Phillip Gaines

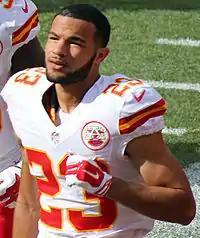
Gaines with the Kansas City Chiefs in 2014

Phillip Gaines (born April 4, 1991) is an American former professional football cornerback. He was selected by the Kansas City Chiefs in the third round of the 2014 NFL draft. He played college football at Rice.